KTVB

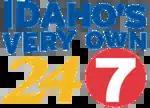
Logo for Idaho's Very Own 24/7

At the end of October 2003, KTVB launched 24/7 NewsChannel on its second digital subchannel and local cable, one of the first digital secondary subchannels in the nation. The subchannel's programming initially consisted of time-shifted newscasts and feature programs, though plans called for original news programs and other local programming. By 2011, the station had rebranded its 24/7 NewsChannel as "Idaho's Very Own 24/7", and it aired a dedicated 6:30 p.m. newscast and 7 a.m. morning news extension. The subchannel more recently has served as an outlet for local sports coverage, including for the 2023-24 season a package of Boise State Broncos men's basketball games and Idaho Steelheads minor league hockey.